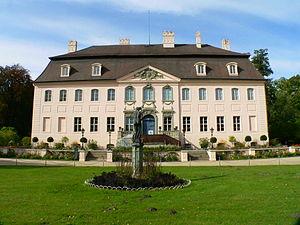
Le château de Branitz est un château situé à Branitz près de Cottbus dans le Brandebourg, réputé pour son parc.